Solar power in New Jersey

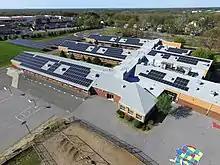
Intermediate school with both rooftop and ground-mount solar panels in Delran, New Jersey

New Jersey has over 4,700 MW of installed solar power capacity as of January 2024, which provides more than 7% of the state's electricity consumption. The's state's growth of solar power is aided by a renewable portfolio standard that requires that 22.5% of New Jersey's electricity come from renewable resources by 2021 and 50% by 2030, by incentives provided for generation of solar power, and by one of the most favorable net metering standards in the country, allowing customers of any size array to use net metering, although generation may not exceed annual demand. As of 2018, New Jersey has the sixth-largest installed solar capacity of all U.S. states and the largest installed solar capacity of the Northeastern States.